Answer in natural language. Considering the relative positions, is brown top white leg dining table above or below Window? Choose between the following options: above or below
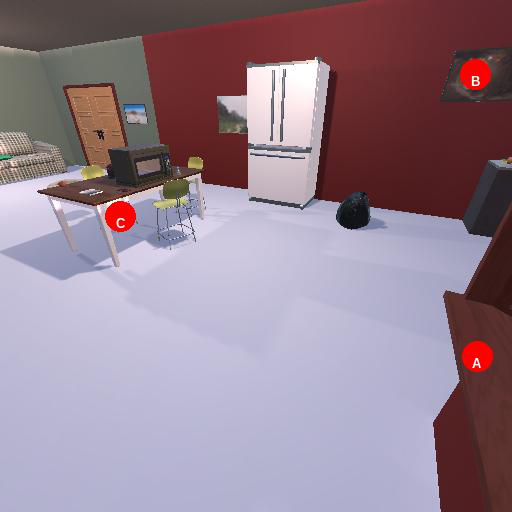
<answer>above</answer>